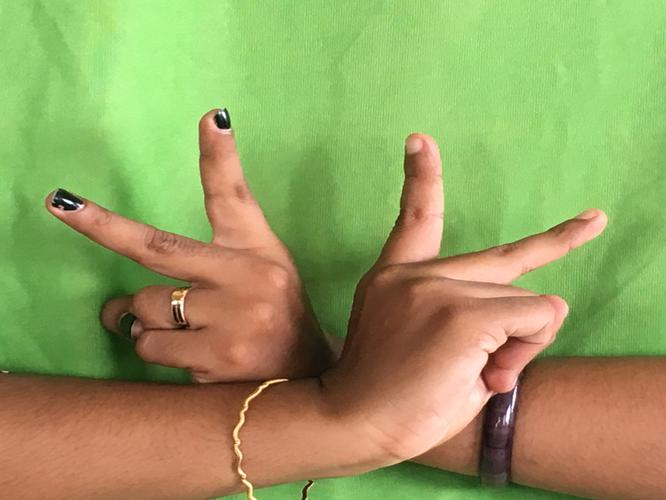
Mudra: Kartariswastika
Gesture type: double_hand